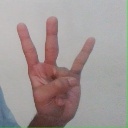
अक्षर: क्ष